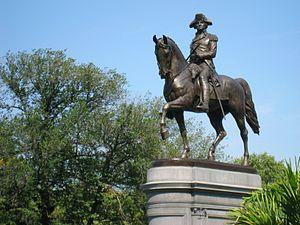
Thomas Ball, né le 3 juin 1819 à Charlestown et mort le 11 décembre 1911 à Montclair, est un sculpteur américain.